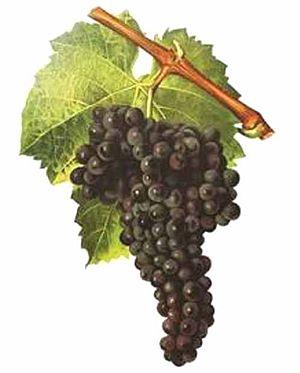
Cépage Mourvèdre
Le château de l'Hers, situé à Châteauneuf-du-Pape, sur les bords du Rhône a des origines qui remontent au début du Xᵉ siècle. Jusqu'à la Révolution française, il fut une enclave du Languedoc dans le Comtat Venaissin. Protégé au titre des monuments historiques depuis 1973, il a donné son nom à un domaine viticole.
L'histoire de la Camargue, d'abord liée au cours de l'Antiquité à l'oppidum priscium Râ, le fut ensuite à la conquête de son territoire mouvant au fur et à mesure de l'avancée des alluvions du Rhône. La Camargue, delta du fleuve, devint terre de sel et d'élevage, terre de pèlerinage, et aujourd'hui terre de tourisme.
La viticulture en Camargue, connue dès le XVᵉ siècle autour d'Aigues-Mortes, s'est fortement développée entre la fin du XIXᵉ et la première moitié du XXᵉ siècle. Elle eut même la réputation d'être une productrice industrielle de vin. Son essor fut consécutif à l'apparition du phylloxera, dont les terres camarguaises furent exemptées tant grâce à leurs sables où l'insecte ne peut survivre qu'à leur irrigation qui le noie. Ce type de viticulture de substitution recula devant la riziculture et laissa place à des vignobles plus adaptés en particulier en Petite Camargue. Nombre de producteurs se sont orientés vers la mise en marché de vins issus de la viticulture biologique